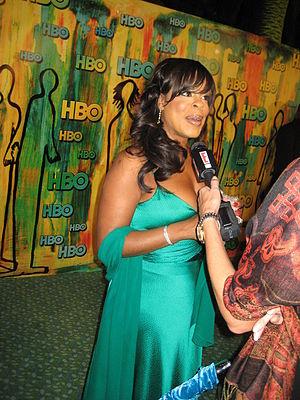
Niecy Nash, de son vrai nom Carol Denise Ensley, est une actrice, animatrice télé et comédienne de doublage américaine née le 23 février 1970 à Los Angeles en Californie.